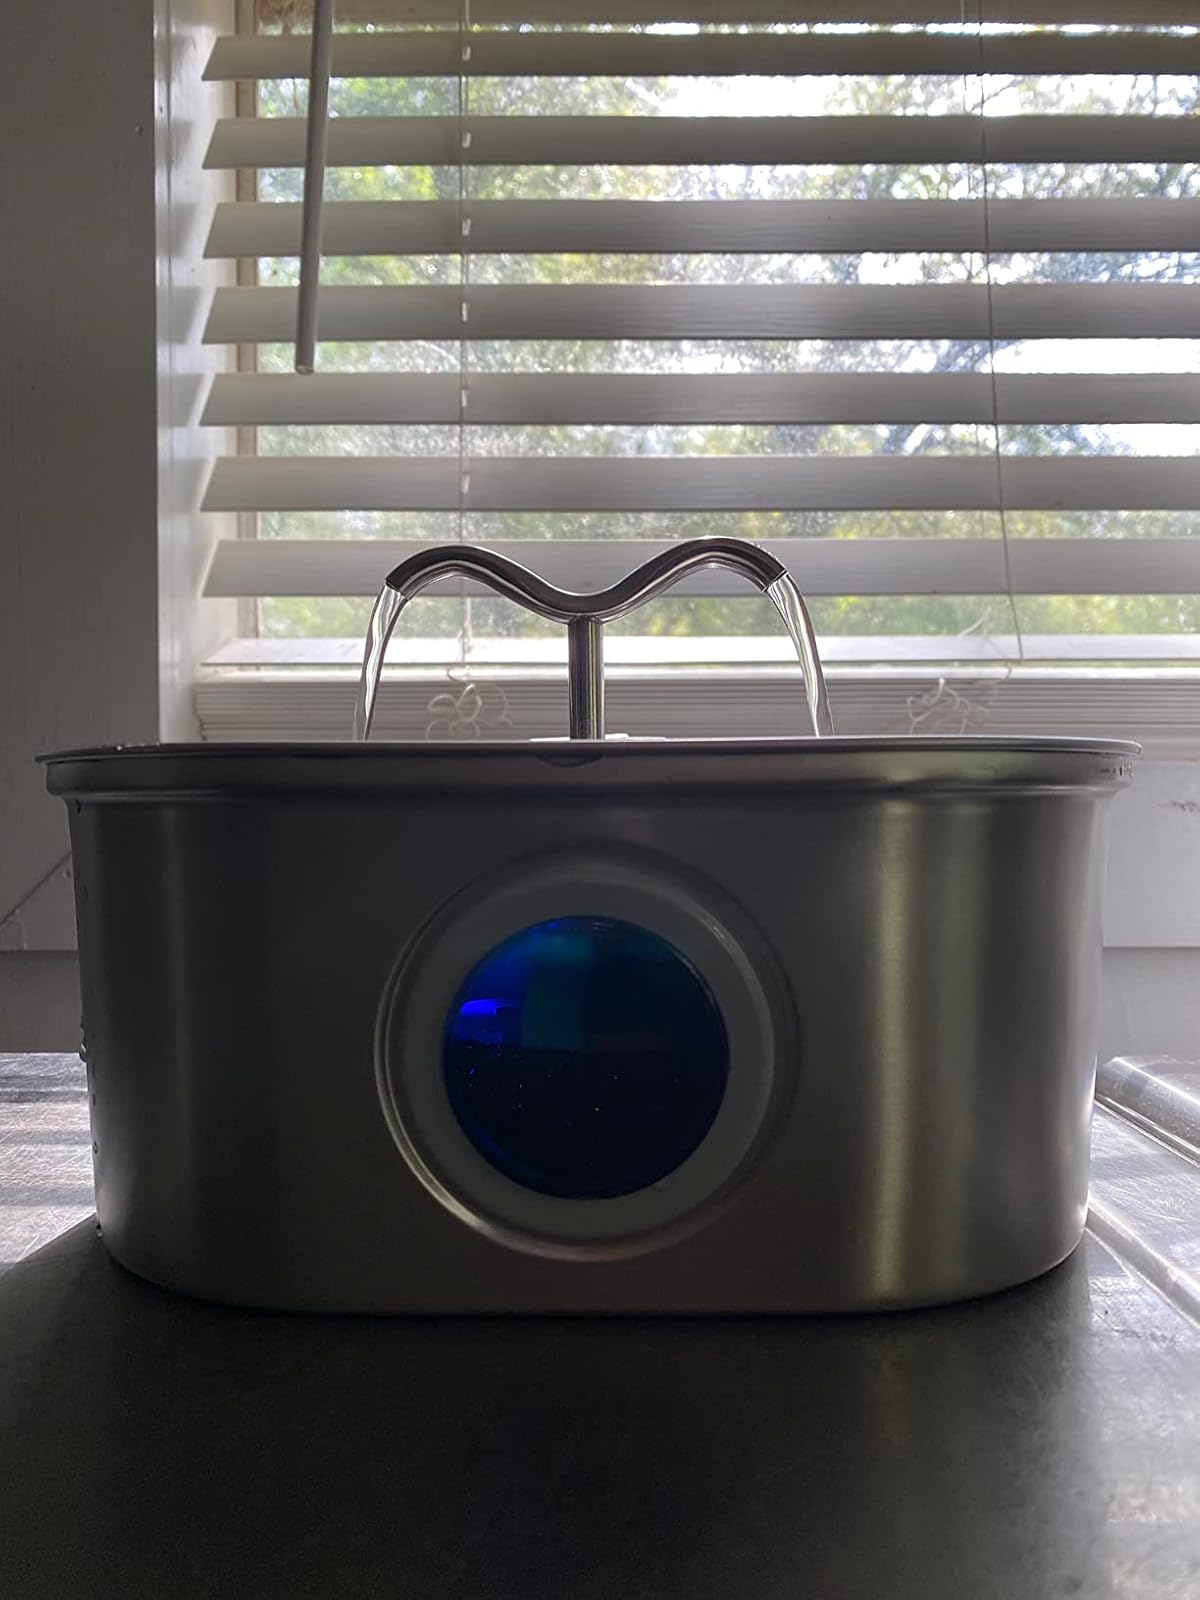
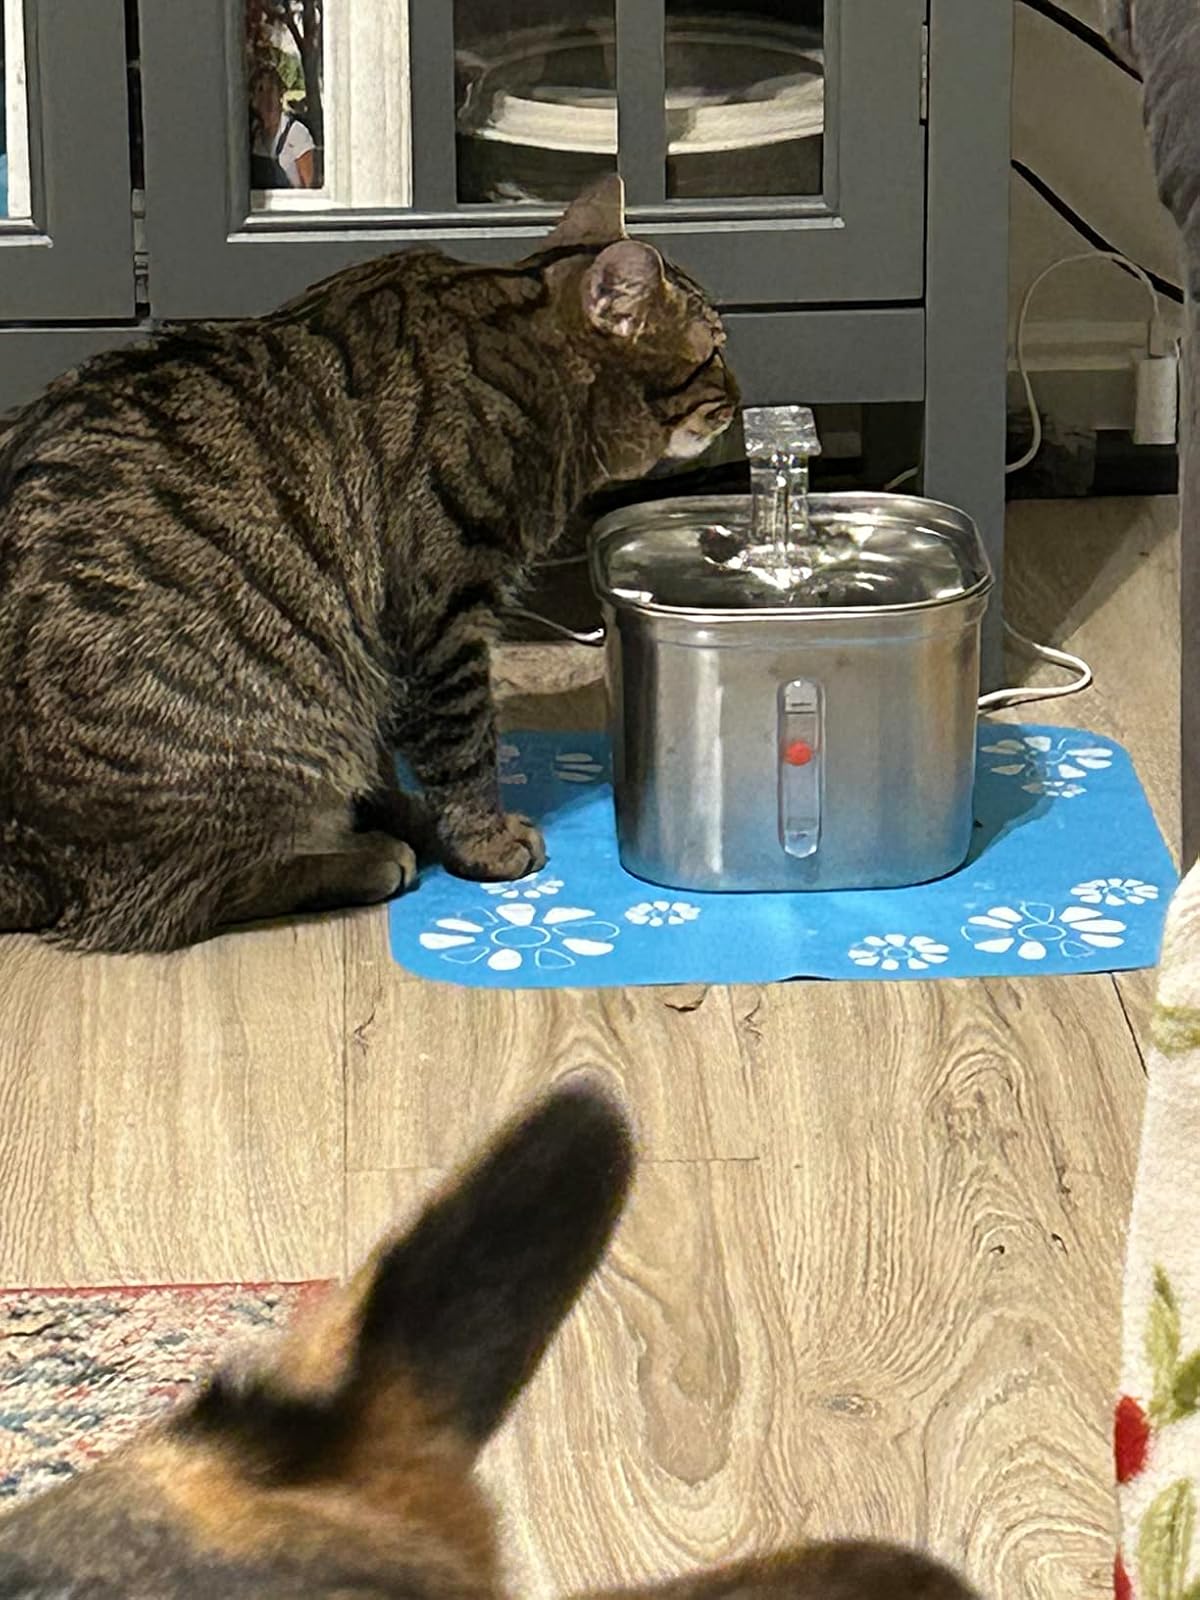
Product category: items_bowl
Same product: no